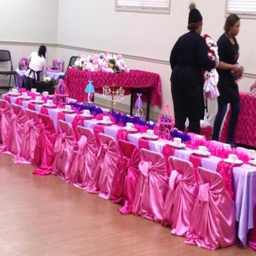
tables and chairs decorated for an event